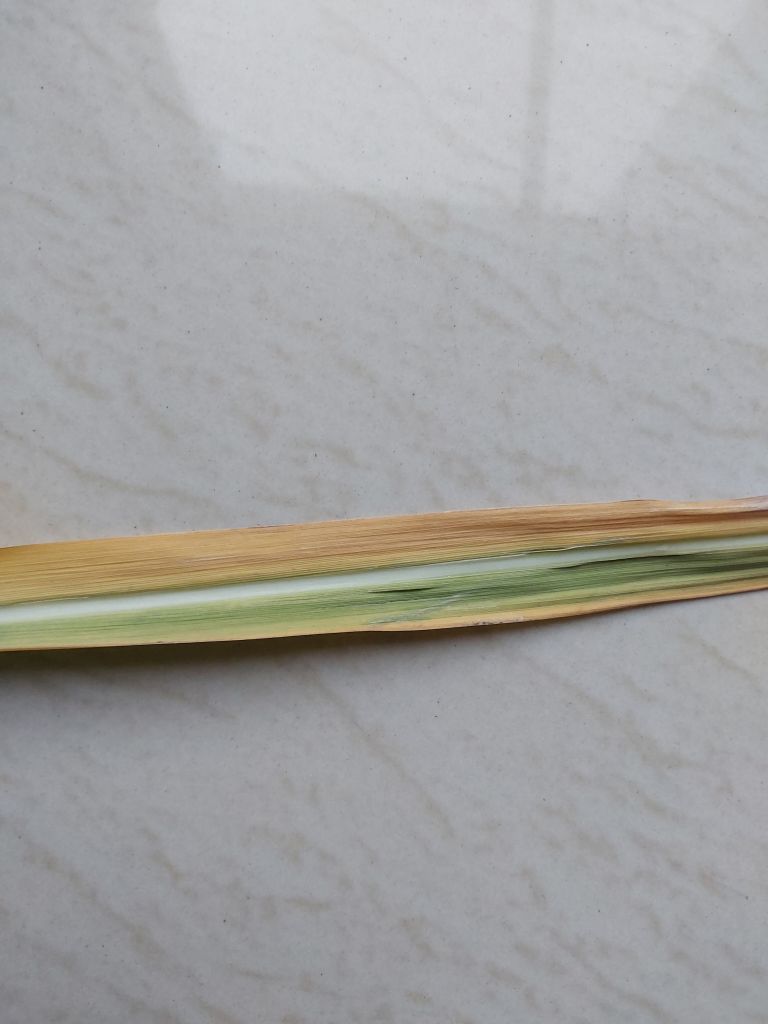
Label: Yellow Leaf